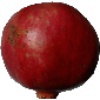
Label: Pomegranate 1